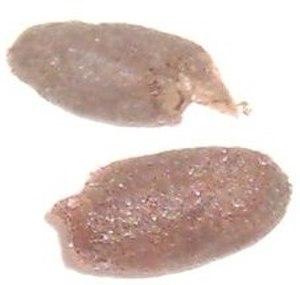
Le genre Megachile regroupe au sein de la famille des Megachilidae un grand nombre d'espèces d'abeilles solitaires.